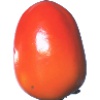
Label: kaki